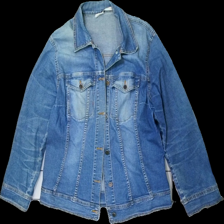
View: front
Type: Jacket
Category: Ladies
Brand: Not in the list
Brand text on label: B.B
Colors: Blue
Material: 100% Cotton
Cut: Regular
Size: M
Trend: Denim
Stains: Minor
Damage: stained
Damage location: top center
Damage 2: stained
Damage 2 location: middle left
Price range: <50
Recommended usage: Recycle
Description: blue denim jacket